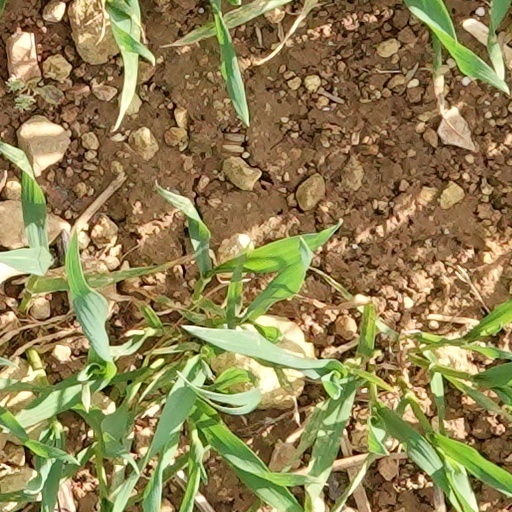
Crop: wheat